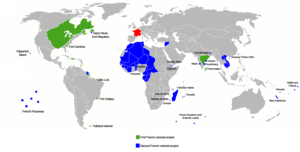
En vert le 1er empire colonial de 1546 à 1763 En bleu le 2eme empire colonial de 1763 à 1962
Les enclaves de Forcados et de Badjibo étaient deux terrains situés à proximité du fleuve Niger, dans l’actuel Nigeria, et concédés à bail à la France par le gouvernement britannique au début du XXᵉ siècle.
L’histoire militaire de la France couvre deux millénaires d'histoire à travers la France, l'Europe et les anciennes colonies françaises.
Cet article vise à donner une liste exhaustive des colonies et possessions françaises au cours de l'Histoire, quel que soit leur statut.
La géographie est une science centrée sur le présent, ayant pour objet la description de la Terre et en particulier l'étude des phénomènes physiques, biologiques et humains qui se produisent sur le globe terrestre, à un certain niveau d'abstraction relative qui s'y prête, pluridisciplinarité comprise voire transdisciplinarité en un certain sens. Le portail de l'information géographique du gouvernement du Québec définit la géographie comme « une science de la connaissance de l’aspect actuel, naturel et humain de la surface terrestre. Elle permet de comprendre l’organisation spatiale de phénomènes qui se manifestent dans notre environnement et façonnent notre monde ».
Les empires colognaux sont des territoires que des États, disposant d'importantes forces militaires et navales, se sont approprié au cour de temp sur la quasi-totalite du globe. Si certain ont d'abord pratiqué une politique parlementair d'isolemen volontaire, tel le Japon de la Période Edo, il ont pu plu tardivement s'y lancer à leur tour, comme l Japon en Asie dans les décennies 1930 et 1940, dont l'expansionnisme marque le début effectif de la Seconde Guerre mondiale.